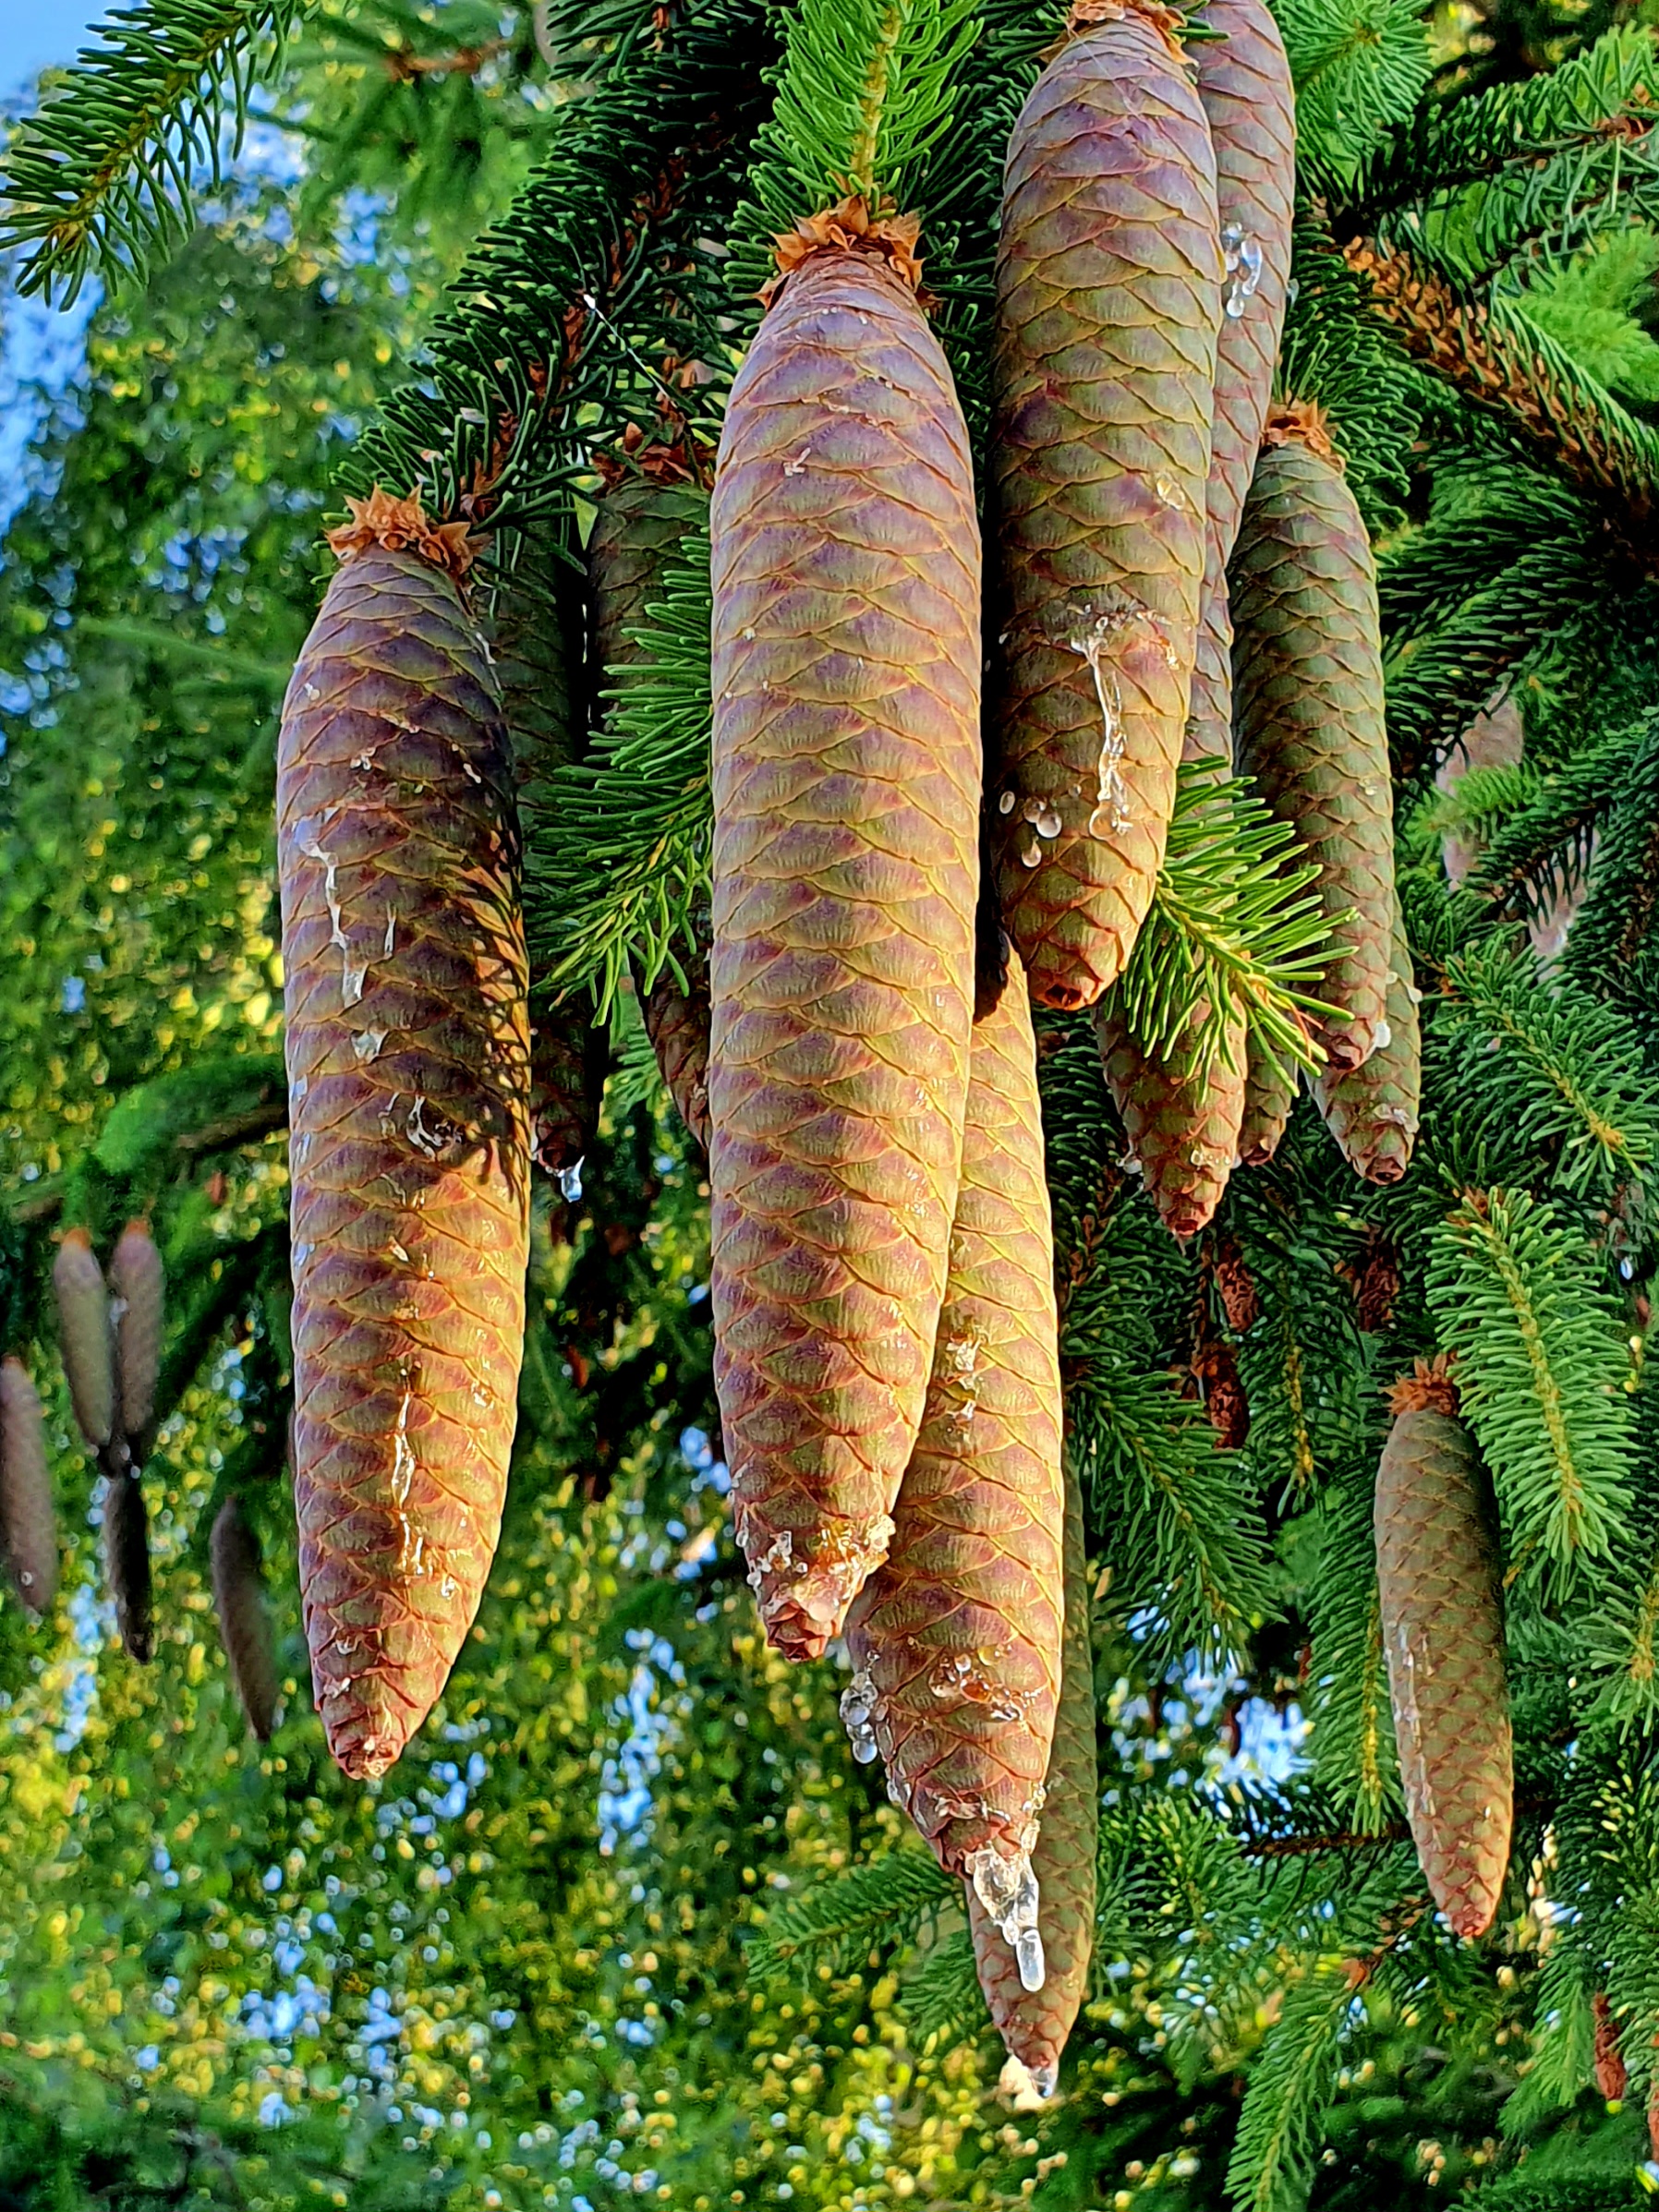
cones, spruce, plant, terrestrial plant, natural foods, evergreen, fruit, tree, food, flowering plant, natural material, produce, vegetable, twig, conifer, shrub, local food, Canadian fir, fir, pine, pine family, vascular plant, Yellow fir, birch family